La Place royale

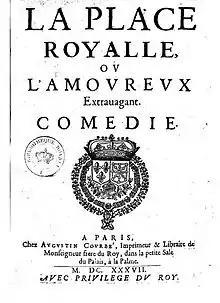
title page from the 1637 edition

La Place Royale, ou l'amoureux extravagant is a five-act comedy written by Pierre Corneille in 1634. It tells the story of Alidor who wants to break off his engagement with Angélique by giving her over to his best friend Cléandre. In this play, Corneille addresses questions of love and liberty.